4-6-0

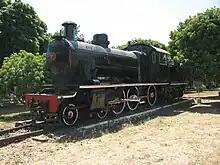
SCS 217 or DKA C54 17 at Indonesia Railway Museum, Central Java

On the other hand, "Samarang–Cheribon Stoomtram Mij." (SCS) or Samarang–Cheribon Steam Tramway imported 19 units of superheated 4-6-0s, consisting 13 from Hartmann, Chemnitz and 6 from Beyer, Peacock and Company, Manchester in 1922, classified as SCS Class 200 (201–219) and worked both for freight and express trains on north coastline of Semarang–Cheribon which was connected to "Staatsspoorwegen's" (SS) line to Batavia. This line was completed on November 1, 1914 to support the transportation of passengers and freights, especially on the north coast of Java. Some cities like Semarang, Pekalongan, Tegal and Cheribon, there were 54 sugar mills operating at that time. The completion of this line construction was also made an increase in the volume of freights and number of passengers transported. By 1912-1921, just before receiving 4-6-0 engines, SCS had improved the quality of their line, especially on the Cirebon–Semarang which is 226 kilometres (140 miles) away with the aim to increase the speed limits of their trains. Speed limit for trains on the Cirebon–Semarang route had been changed from 59 kilometres per hour (37 miles per hour) to 75 kilometres per hour (47 miles per hour). With the improvement in the quality of this rail line, the SCS 200s with express trains could serve passengers traveling from Batavia to Semarang in just 7 hours. Passengers first have a transit at Cheribon which owned by SS, then they continue using SCS trains to Semarang. During Japanese occupation, all SCS Class 200 were renumbered to C54 class and around 4 units of them were moved to Sumatra to serve the Muaro (West Sumatra)–Pekanbaru (Riau) train transport line. This locomotive was tested to haul the transport coal train from coal mines in West Sumatra. Of the 19 units of C54, there are currently 2 remaining, a C54 with unknown individual number and C5417, C5417 (from Beyer Peacock) is preserved at the Ambarawa Railway Museum, Central Java. Meanwhile, the unidentified C54 locomotive is abandoned in the forest in Tutup Kain Selatan, Kampar Regency, Riau with its incomplete physical condition.